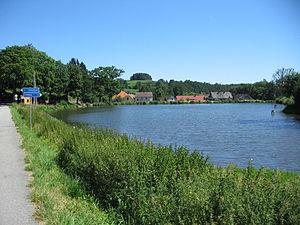
Němčice est une commune du district de Strakonice, dans la région de Bohême-du-Sud, en République tchèque. Sa population s'élevait à 101 habitants en 2017.